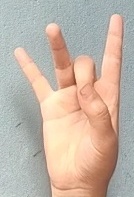
ASL sign: 8